Question: Please indicate a possible affordance area of the batting glove that can be used for holding a baseball bat.
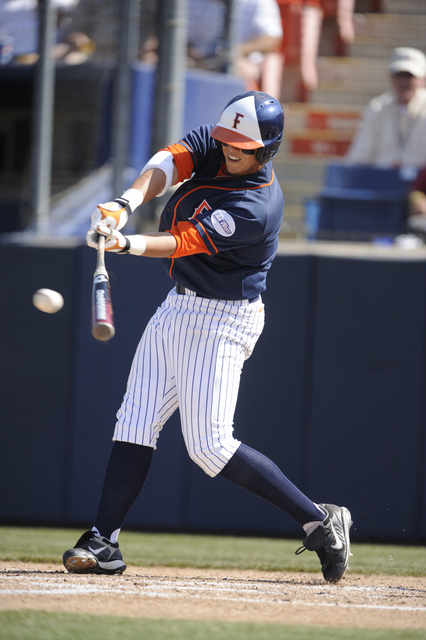
Answer: [80.368, 192.281, 137.912, 256.842]